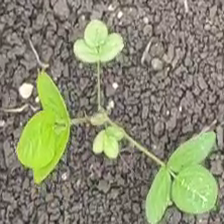
Weed species: Asian_Pigeonwings_(Clitoria Ternatea)